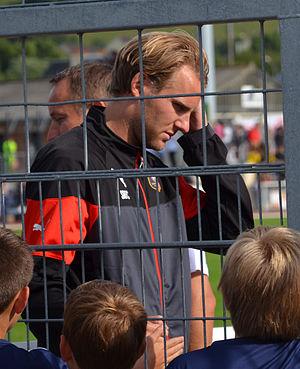
Photographie prise à l'occasion de la rencontre amicale opposant le Stade Malherbe de Caen au Stade rennais, le 9 juillet 2014 au stade Pierre-Comte de Vire. Ici, Ola Toivonen.
Nils Ola Toivonen, né le 3 juillet 1986 à Degerfors, est un footballeur suédois, qui évolue au poste d'attaquant ou de milieu de terrain offensif au Malmö FF.